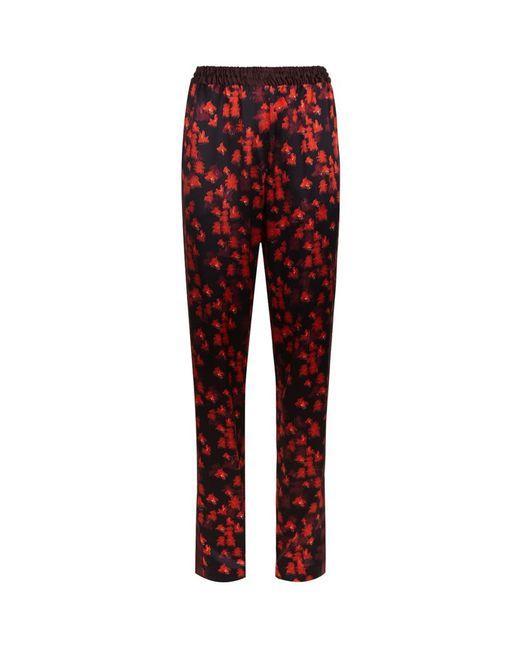
Bedruckte rote und schwarze Slim Fit Unterbekleidung